FOSSA Systems

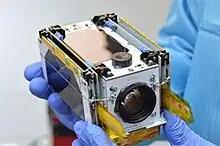
Fossa Systems 2022 PicoSatellite

The company plans to deploy a constellation of 80 satellites by 2024 and has four more spacecraft scheduled for launch in 2023.